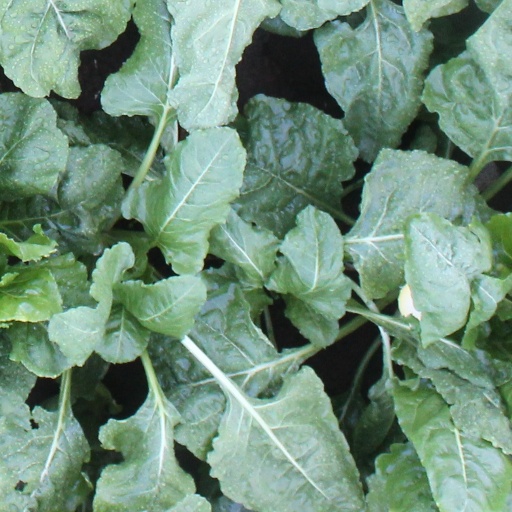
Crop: sugar beet